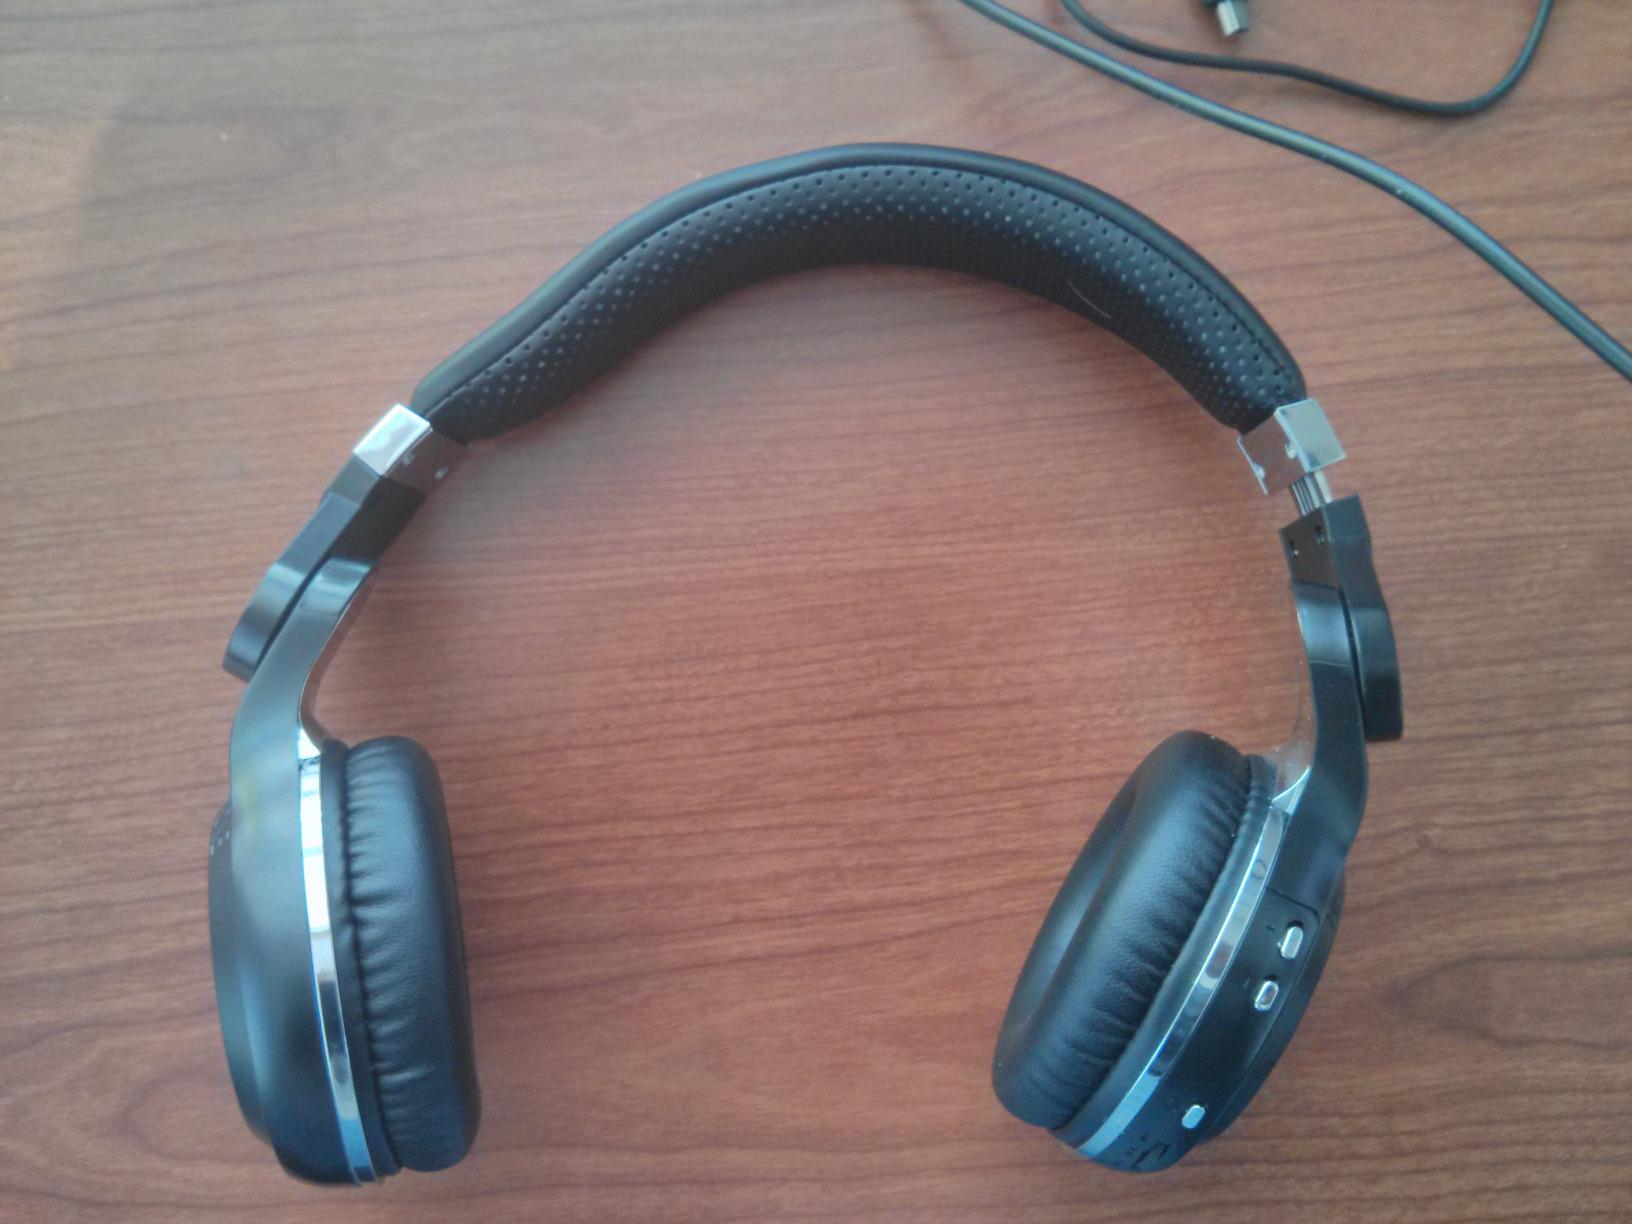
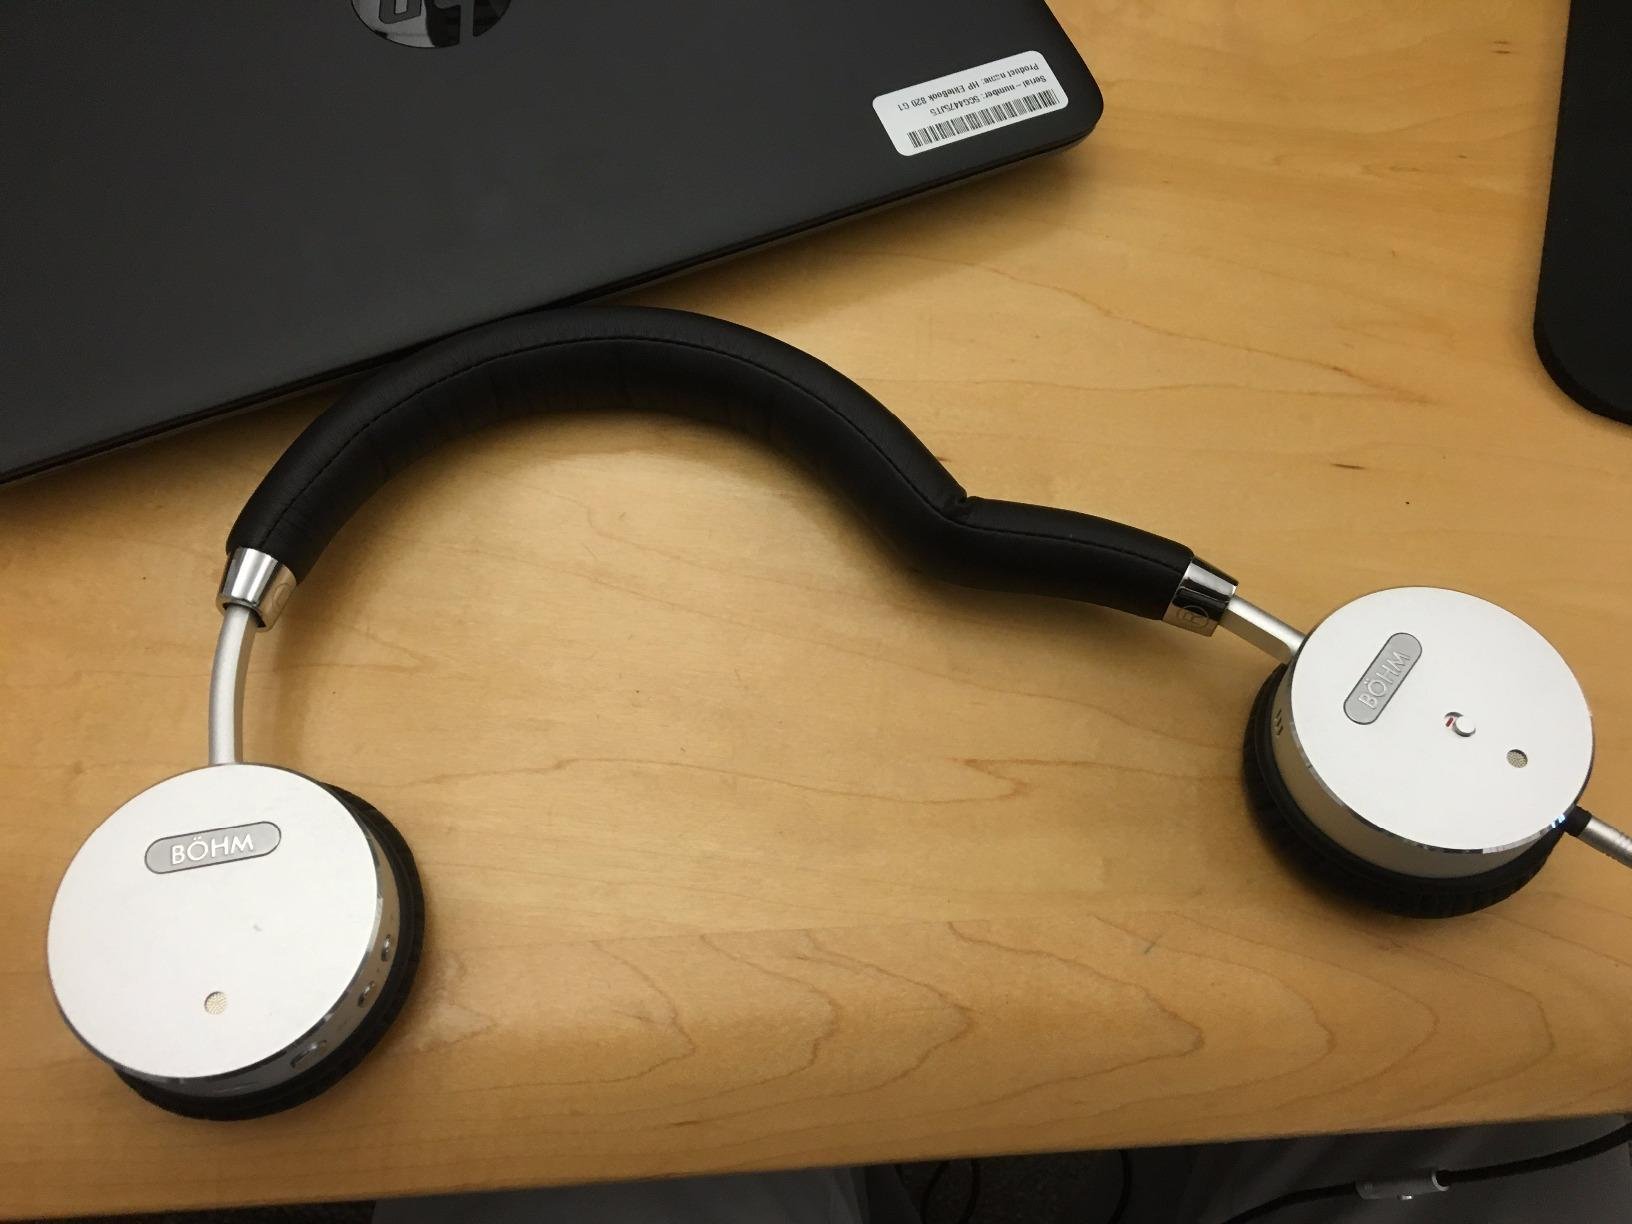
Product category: headphones
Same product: no